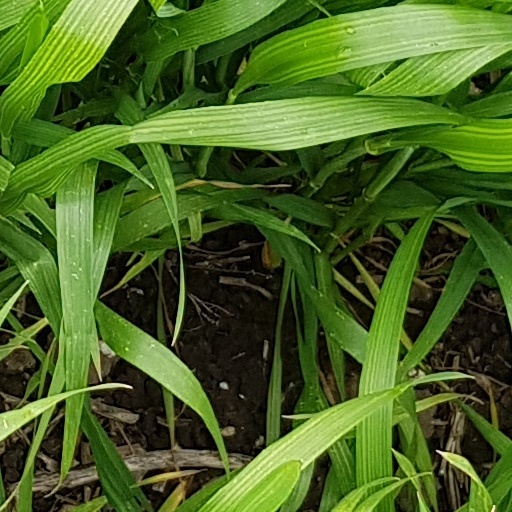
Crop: wheat